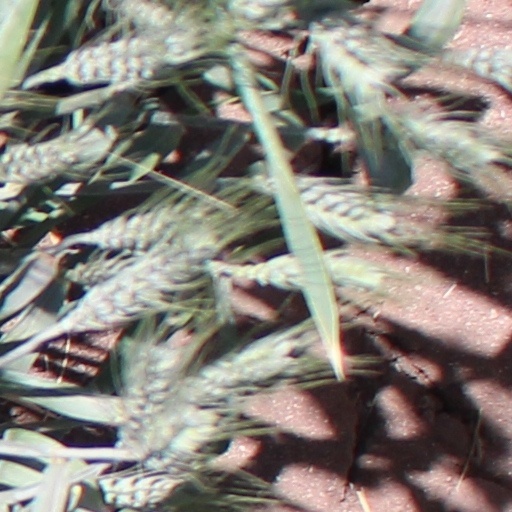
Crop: wheat